Mel Alexenberg

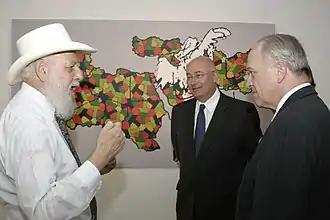
Ambassadors of Israel and USA in Prague listen to Alexenberg explain his aesthetic peace plan aided by his painting derived from Islamic art

Alexenberg’s exhibition "Cyberangels: Aesthetic Peace Plan for the Middle East" in 2004 at the contemporary art gallery of the Jewish Museum in Prague proposed that peace in the Middle East can emerge from a fresh metaphor in which the Muslim world sees Israel’s existence as Allah’s will.